James Clinkskill

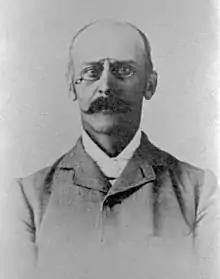
Clinkskill in 1896.

James Clinkskill (May 9, 1853 – August 6, 1936) was a British-Canadian politician and engineer, merchant, author and justice of the peace. He was born in Glasgow, United Kingdom, in 1853.